Recuerdo (song)

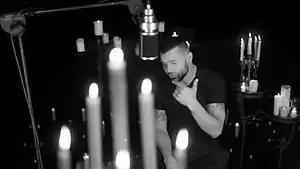
A screenshot from the music video, depicting Martin singing the song in a room full of candles.

On June 24, 2020, Martin shared a photo of himself on the set of filming "Recuerdo" music video, announcing that it would be released "soon". Almost four weeks later, on July 21, he shared snippets of the visual on Instagram, letting his followers know that it is set for release on July 23, 2020. The black-and-white video was released simultaneously with the song's release as a promotional single on the specified date. It was filmed in compliance with the physical distance measures due to COVID-19 pandemic restrictions, and Martin recorded his scenes in Los Angeles, while Morrison's were shot in Paris. It was directed by Carlos Perez, who had previously directed the videos for Martin's singles "Tal Vez", "Jaleo", "The Best Thing About Me Is You", "Frío", "Come with Me", "Perdóname", "Fiebre", and his 2020 songs, "Falta Amor" and "Tiburones (Remix)".